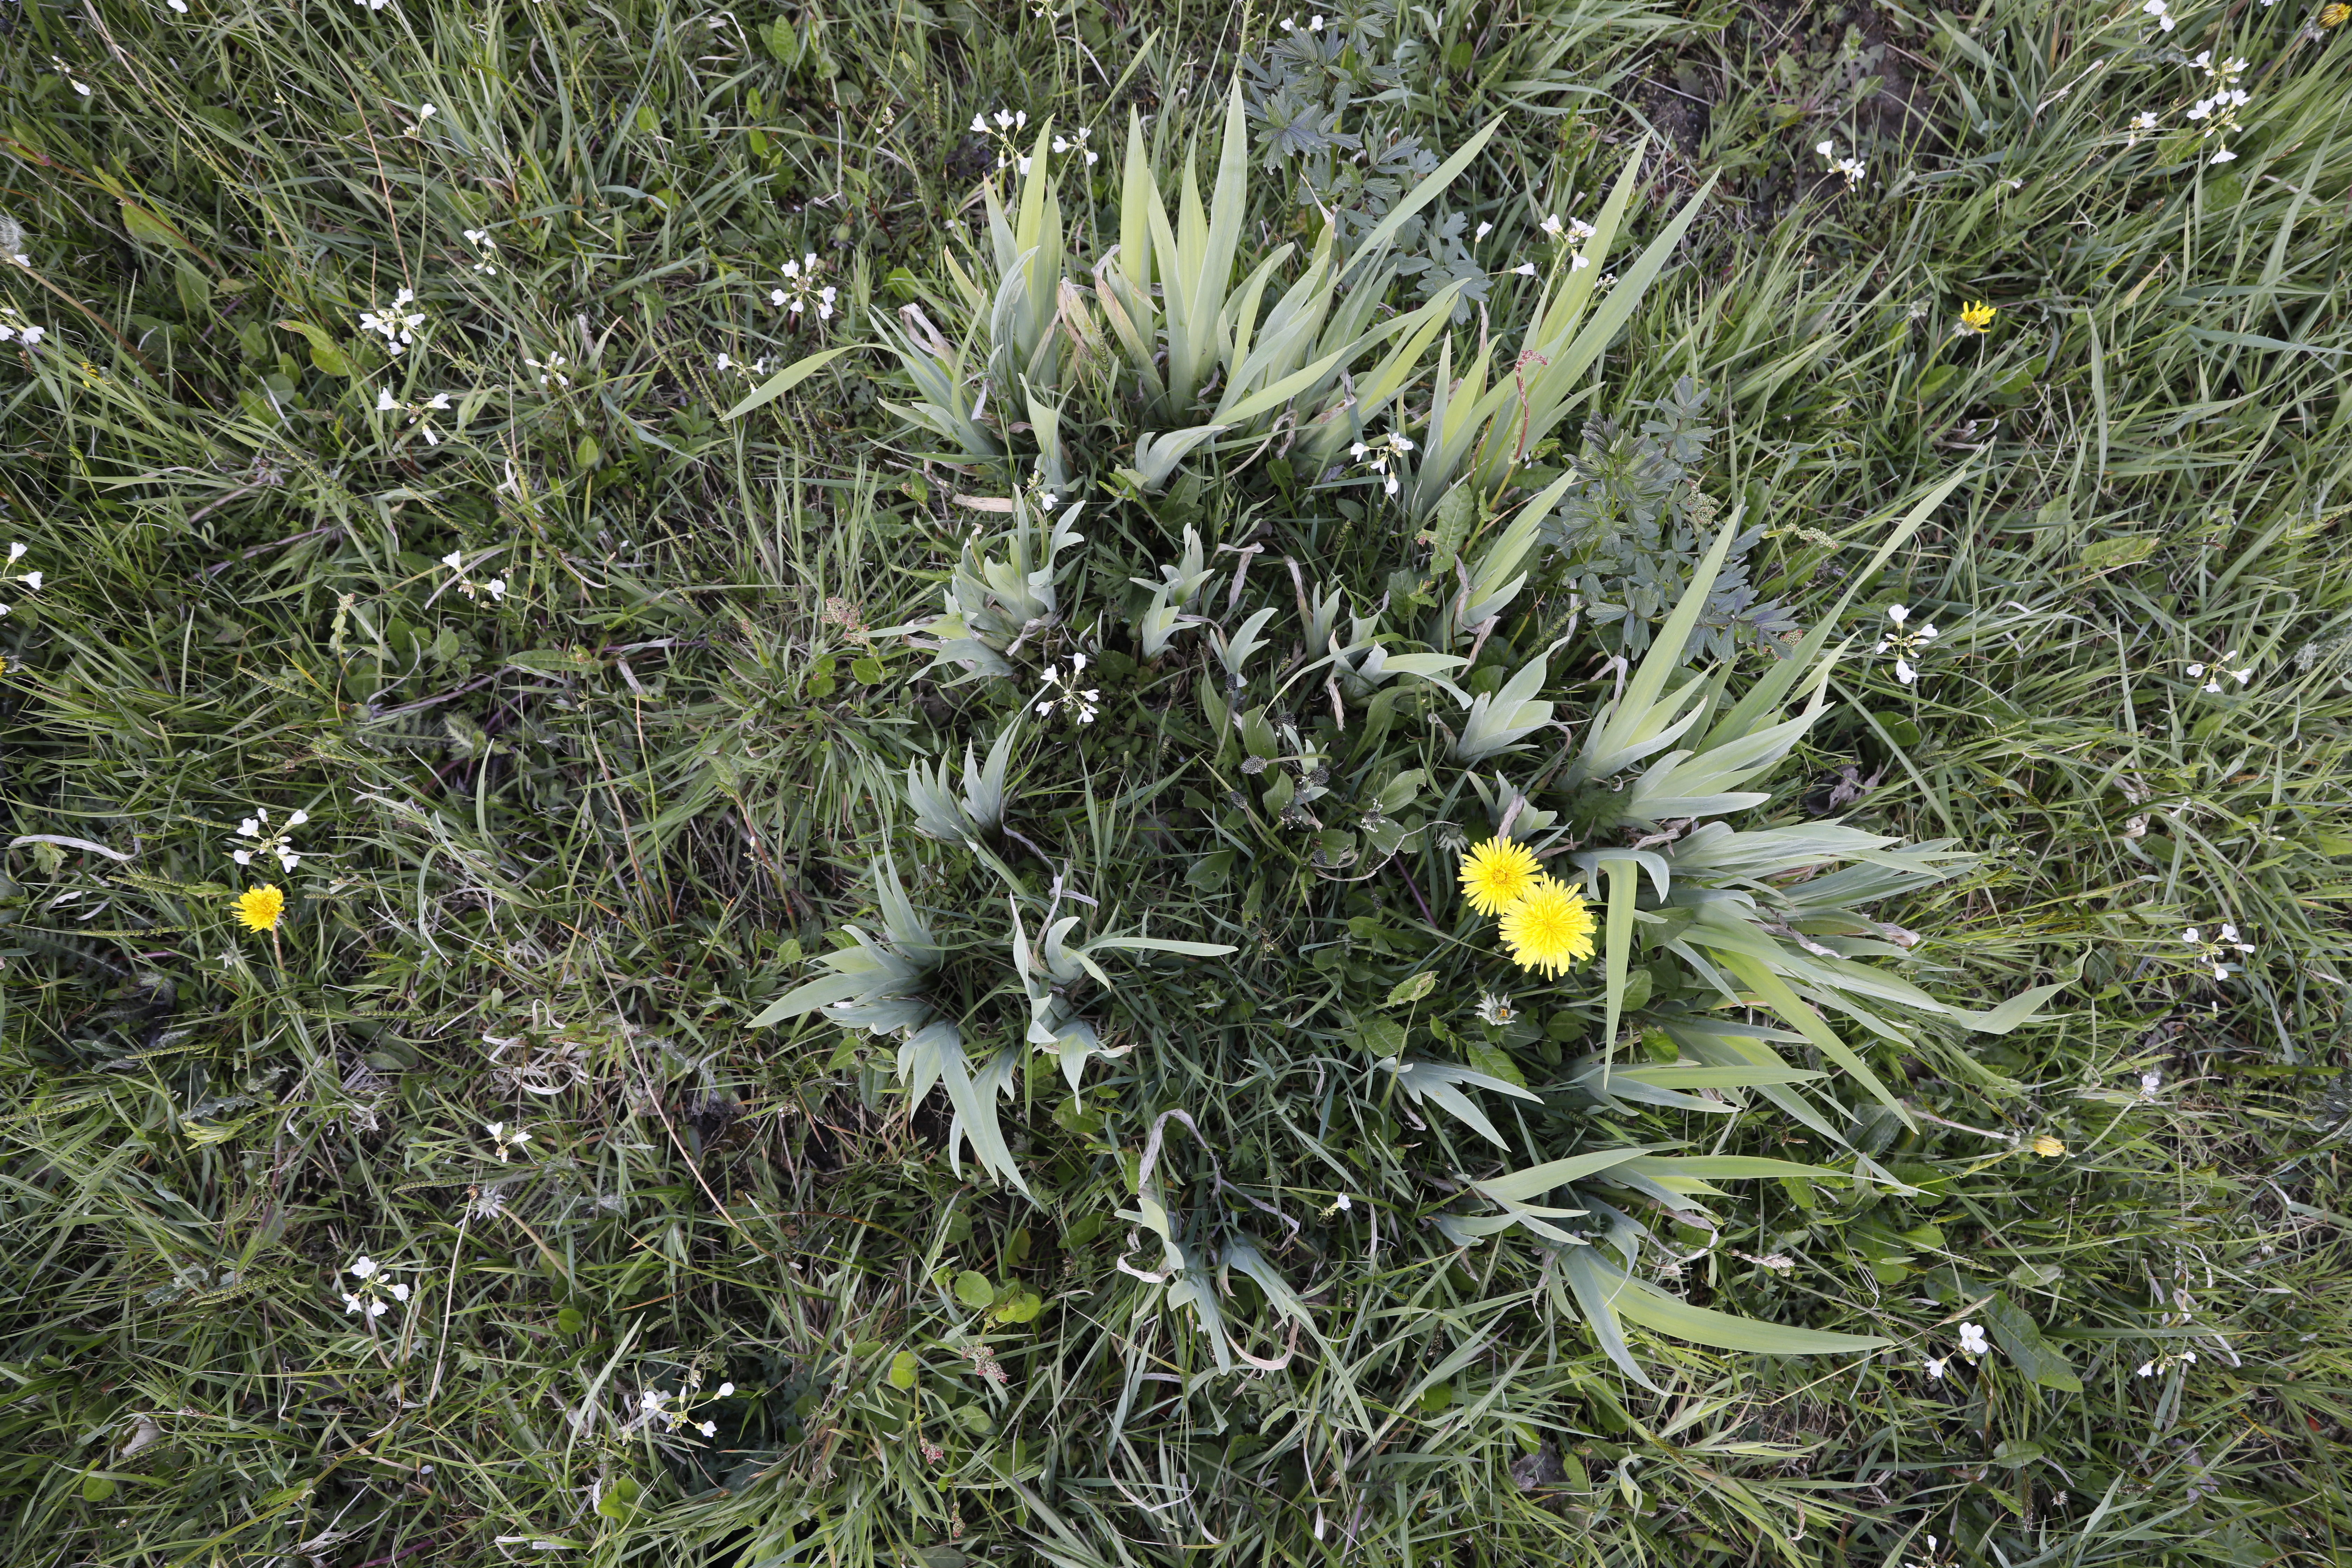
Plant species: Taraxacam officinale, Cardamine pratensis, Plantago lanceolata